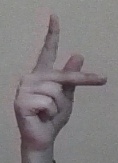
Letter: dha